Operation Kitona

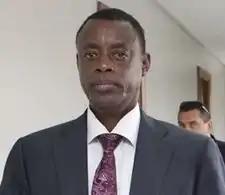
James Kabarebe in 2012.

While cut off from the coast and reinforcements, Kabarebe was still in command of nearly 15,000 troops in high spirits on the outskirts of Kinshasa. Instead of attacking along the Kasangulu road a third time, Kabarebe realized the Zimbabweans at N'Djili were both outnumbered and the only real support for the Kabila government, given the unreliable performance of the remaining FAC troops. Zimbabwean Major-General Mike Nyambuya realized this and on August 25 deployed numerous SAS teams across the outskirts of Kinshasa with the aim of delaying the Rwandan advance. While these were initially effective, on August 26 FAC mutineers disguised as retreating FAC soldiers still loyal to Kabila managed to slip into the city. One of these groups headed for N'Djili Airfield, where they managed to get within 100m of the airport before being found out and gunned down by the Zimbabwean troops guarding it.